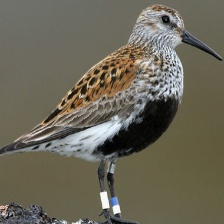
Species: DUNLIN
Scientific name: CALIDRIS ALPINA
ImageNet parent category: red-backed_sandpiper